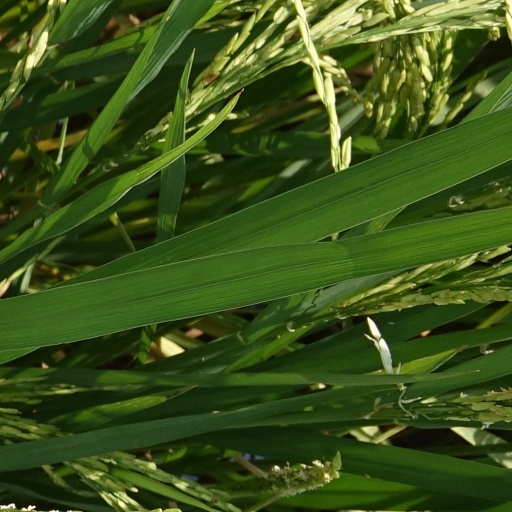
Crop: rice